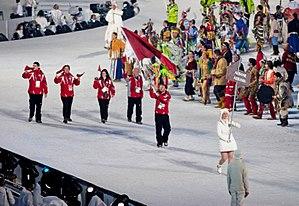
Cet article contient des informations sur la participation et les résultats de l'Albanie aux Jeux olympiques d'hiver de 2010 à Vancouver au Canada. Elle était représentée par un athlète.